372 Pages We'll Never Get Back

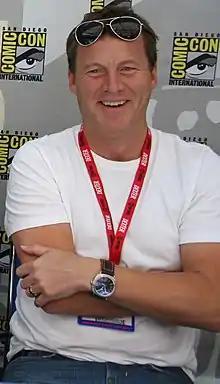
Michael J. Nelson, photographed in 2011.

In 2017, Marc Hershon of "Vulture" praised the first season of the podcast as a "comedically brutal thrashing" of "Ready Player One".